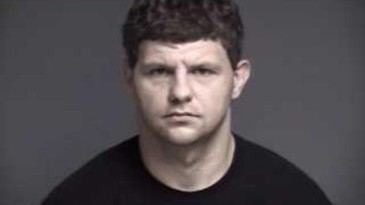
Gender: men